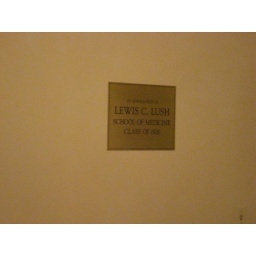
sign in the house where reception was held